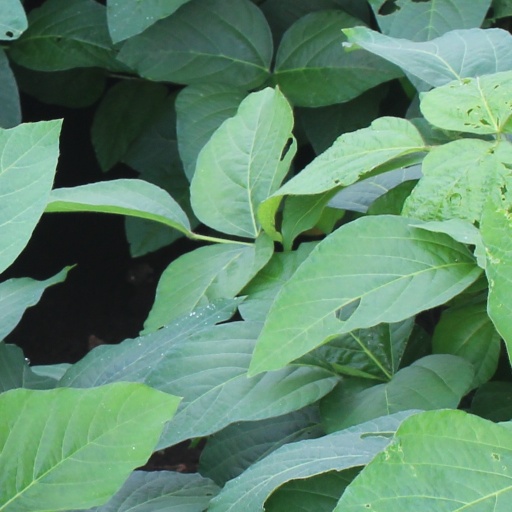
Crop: soybean